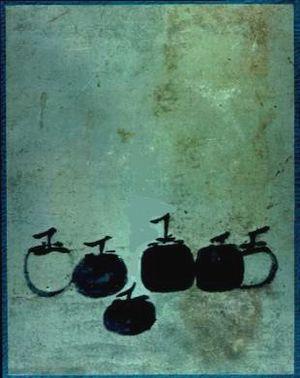
Six kakis est une peinture chinoise du treizième siècle du moine Mu Qi, connu en Chine sous le nom Fa-Chang. Mu Qi est avec Liang Kai l'un des deux grands représentants du mode spontané de la peinture chinoise. Le tableau, qui date de la dynastie Song, représente six kakis semblant flotter sur de nature indéterminée mais habilement marbré. Il est peint à l'encre noire et bleue sur papier.